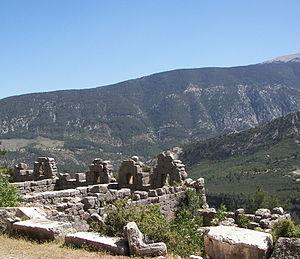
Arycanda ou Arykanda est une ancienne cité de Lycie, aujourd’hui Arûf en Turquie, ancien siège d'un évêché paléochrétien et aujourd'hui catholique, situé dans la province d'Antalya, en Turquie. Arykanda a été construite sur cinq grandes terrasses ascendantes à flanc de montagne, à proximité du village d'Aykiriçay, sur la route actuelle d'Elmalı à Finike.